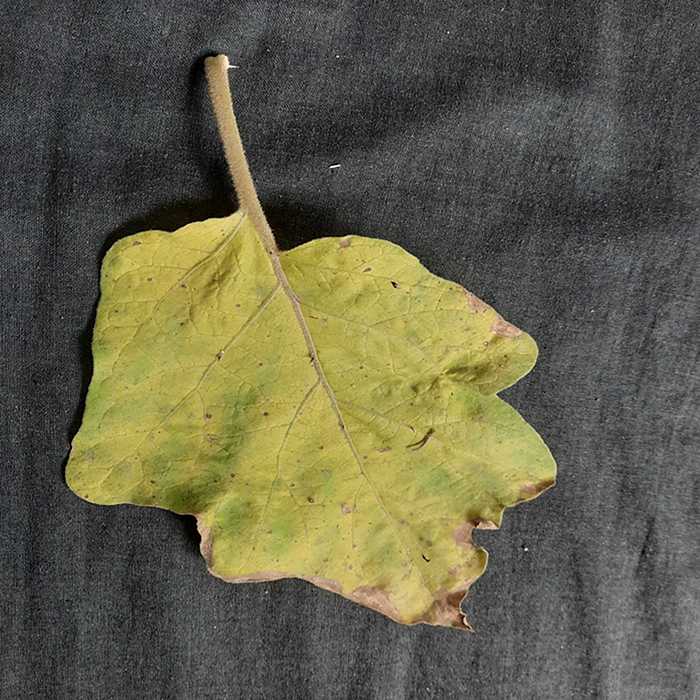
Plant: Eggplant
Label: Eggplant verticillium wilt